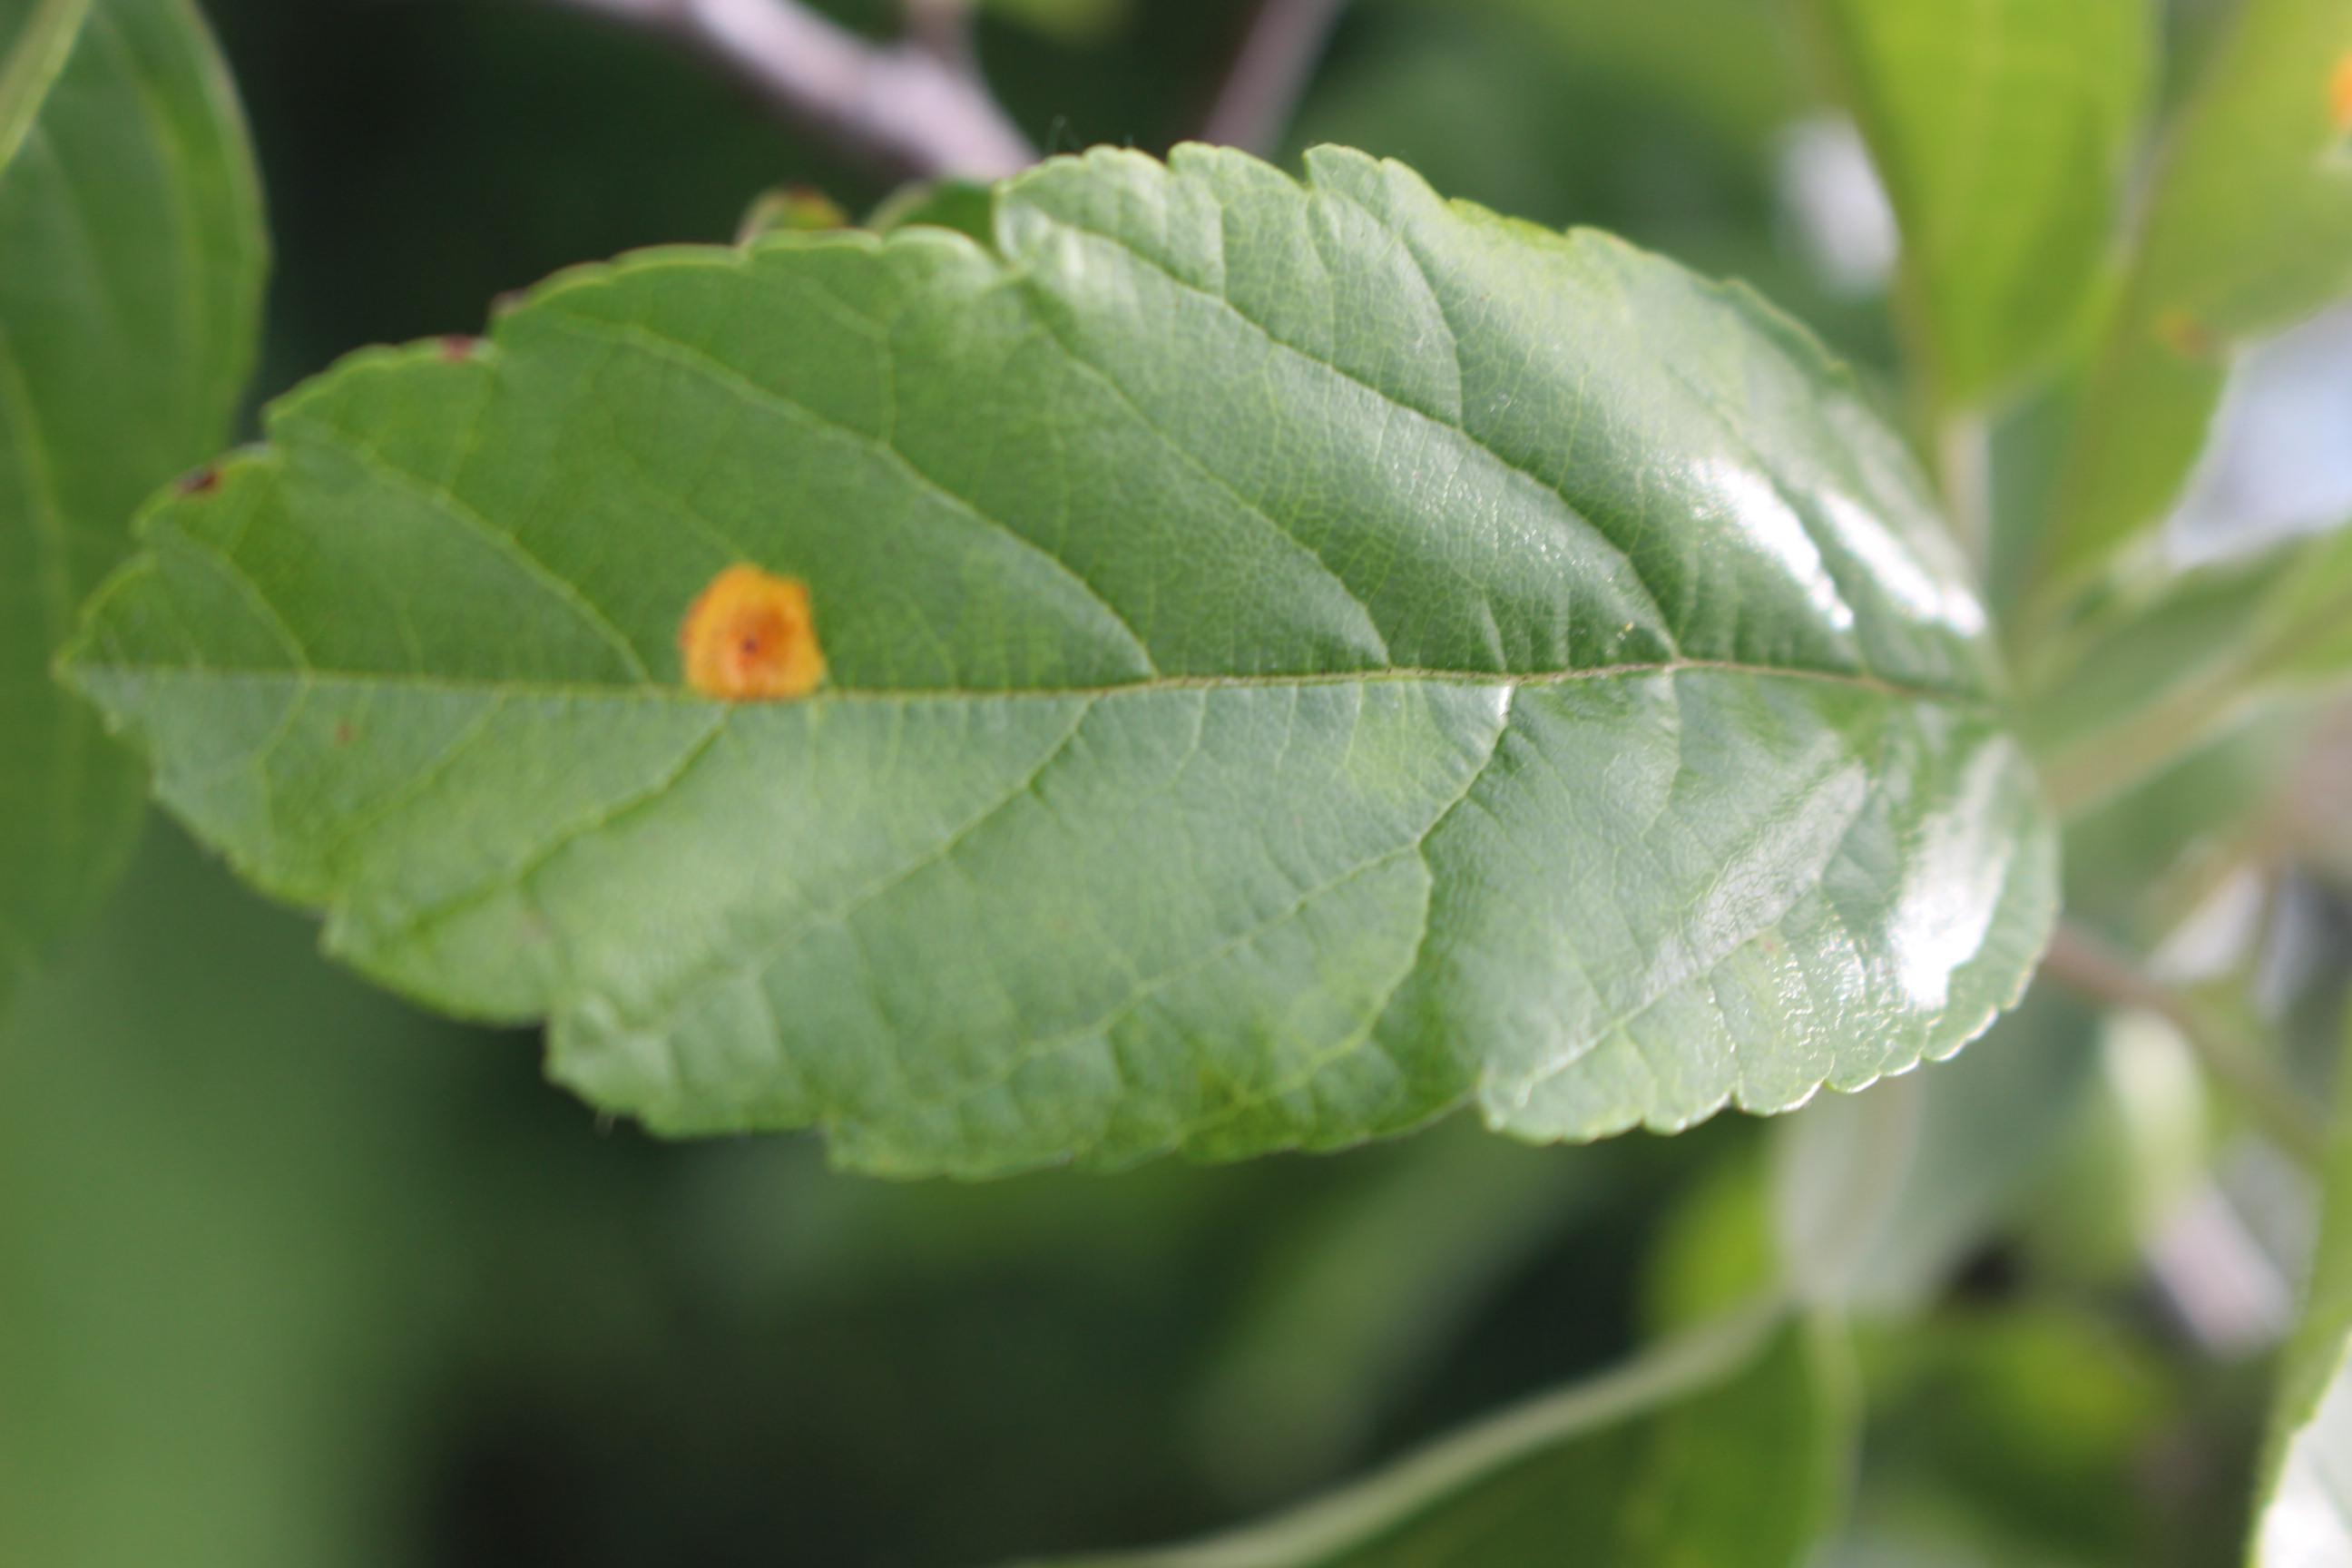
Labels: rust